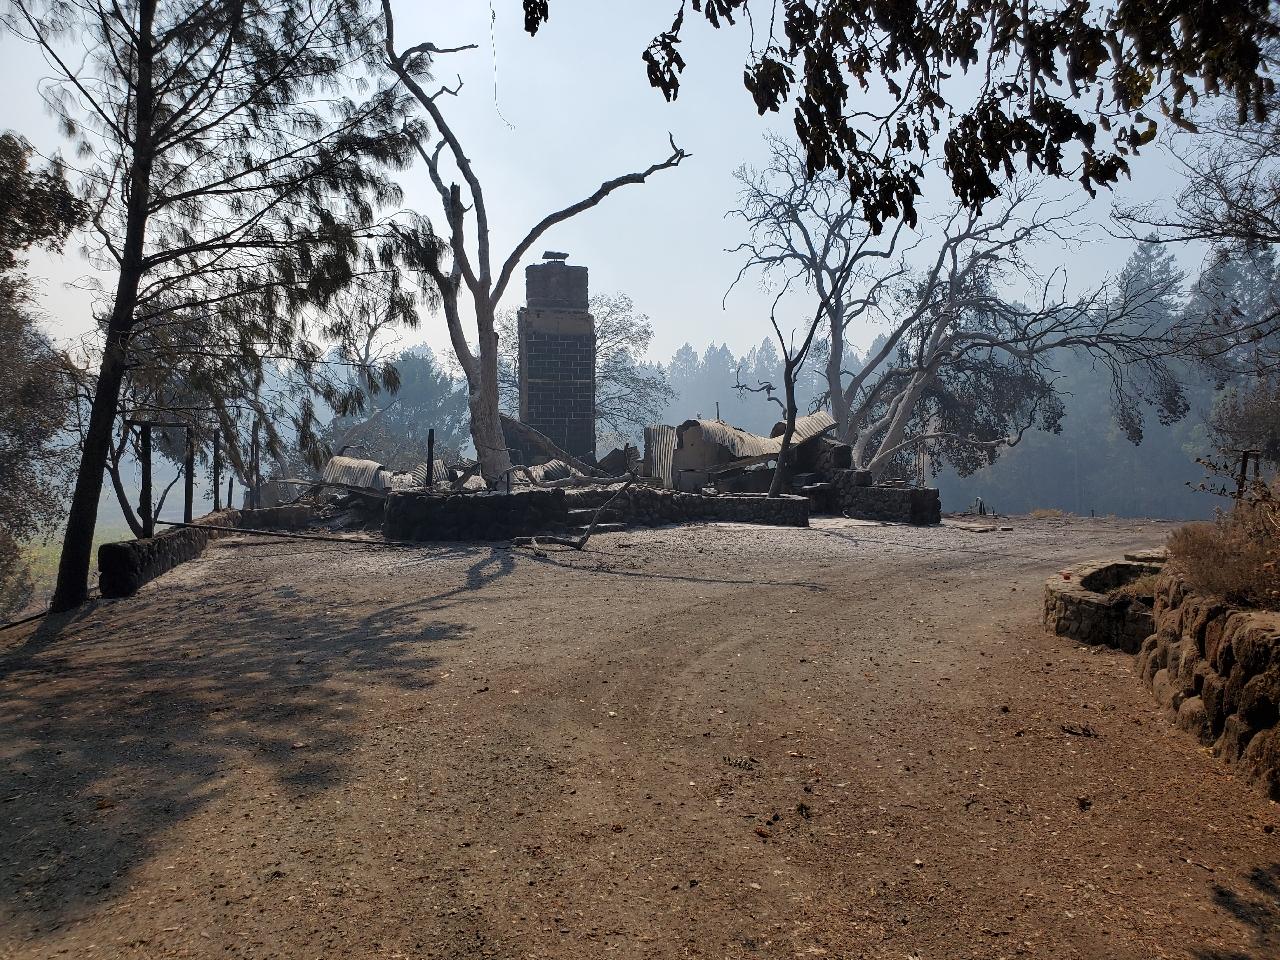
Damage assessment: destroyed